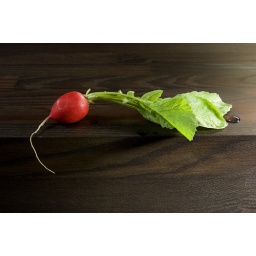
radish with green leaves on a wooden counter in kitchen